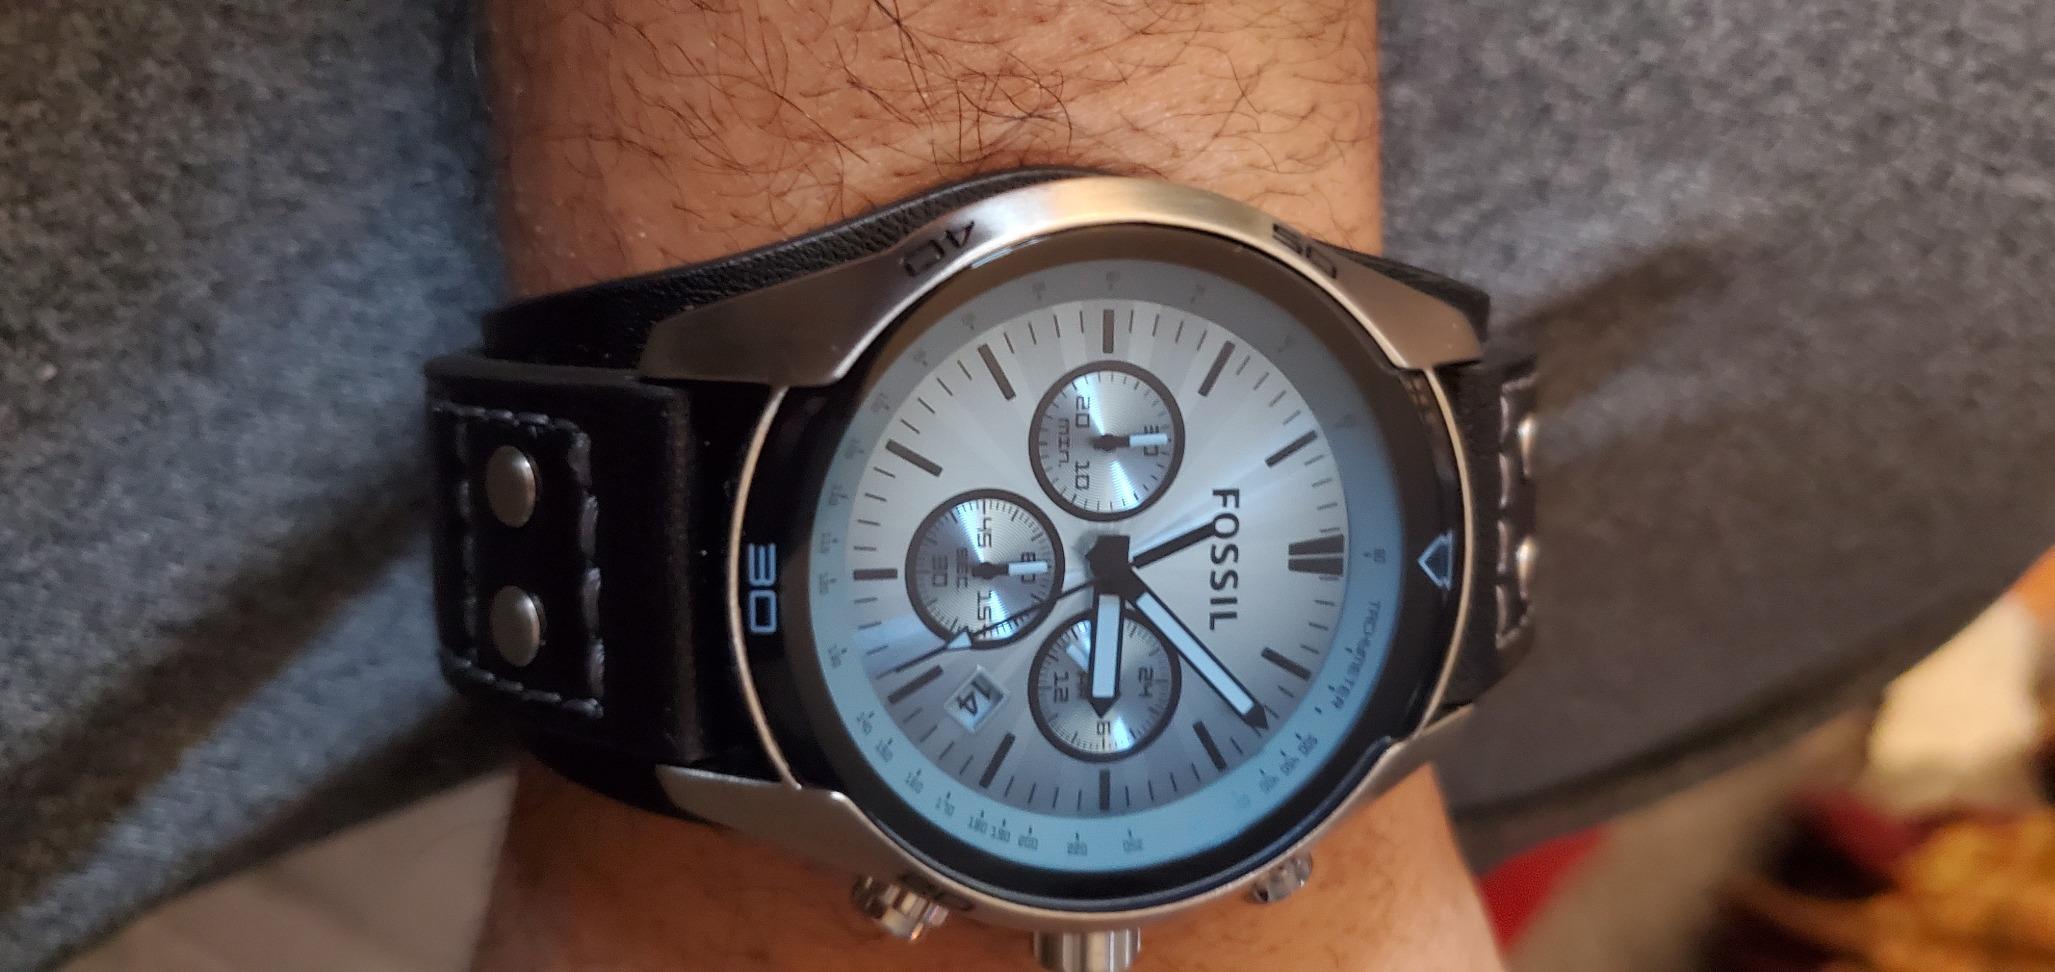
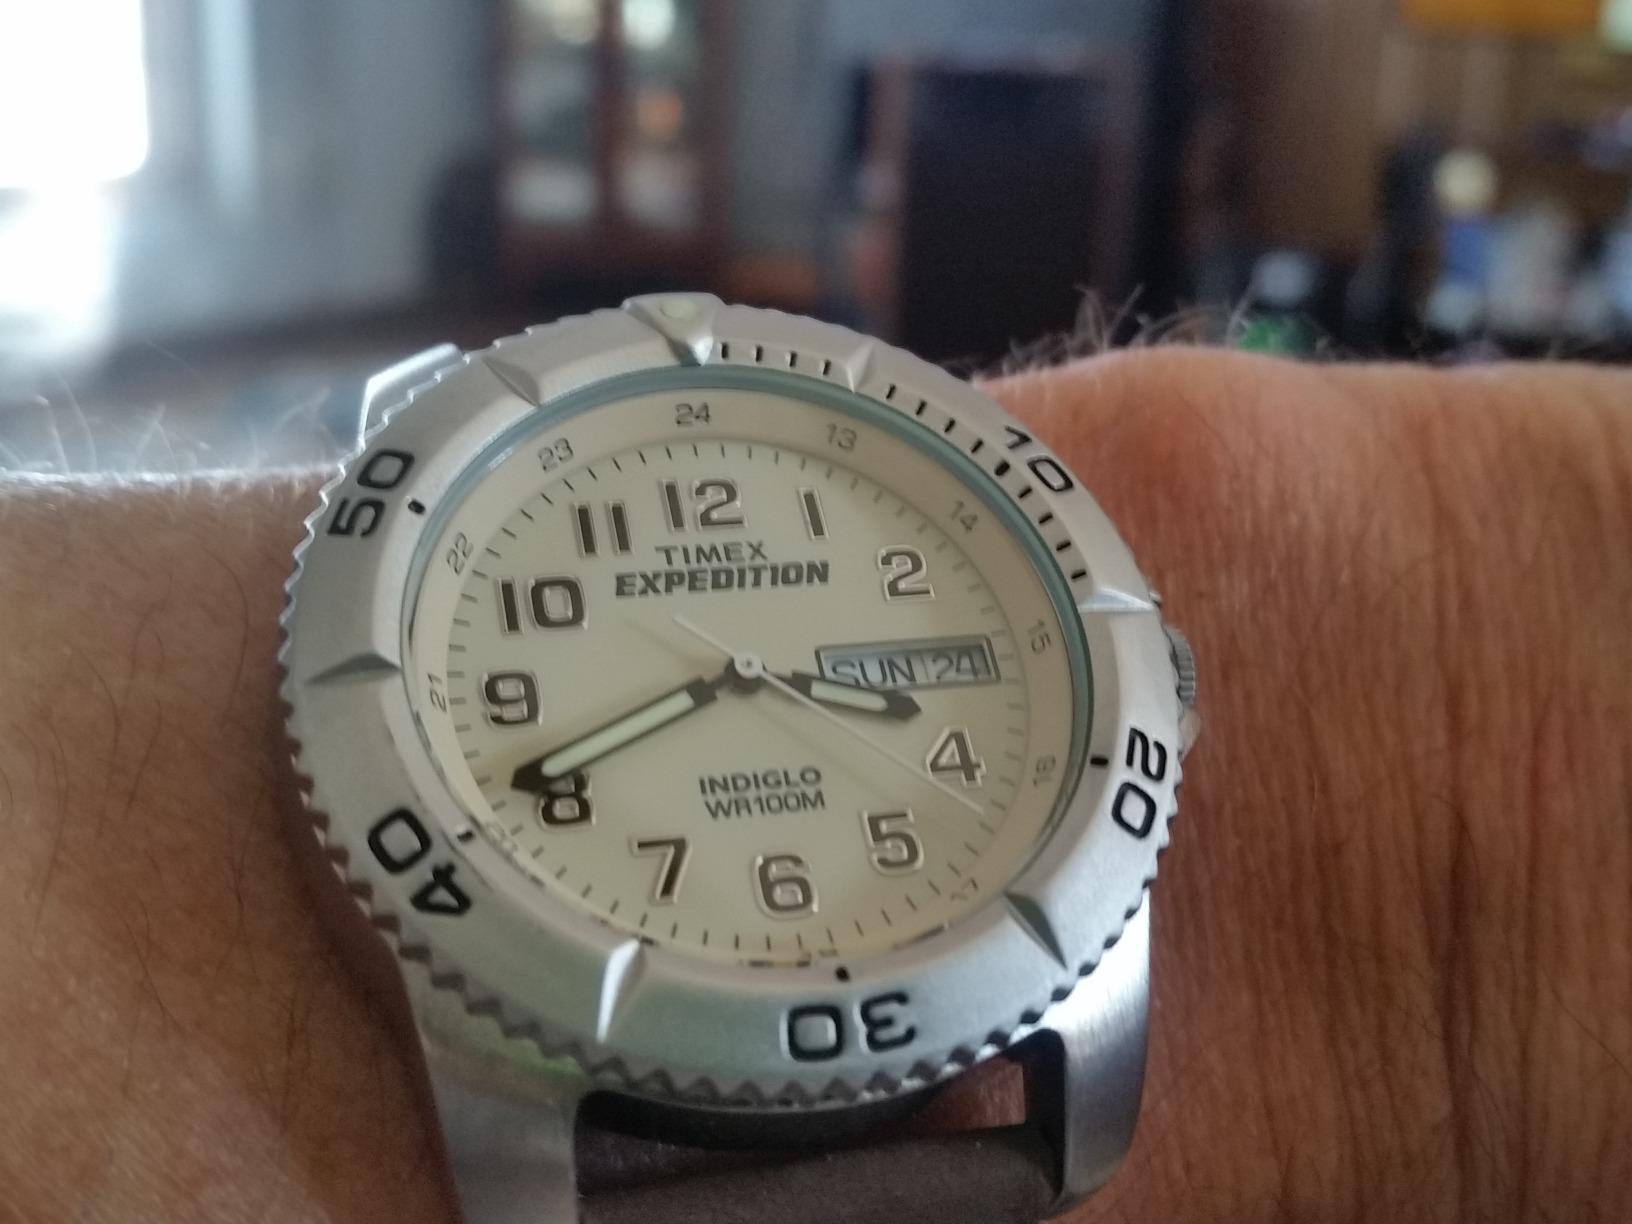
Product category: accessories_watch
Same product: no